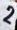
Number: 2